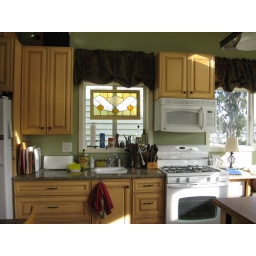
The little sink near stove and fridge